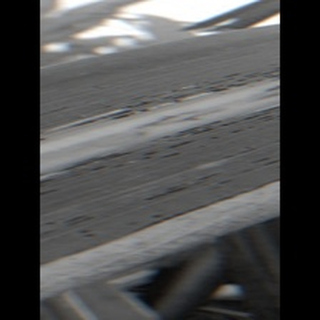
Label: sugarcane_rust